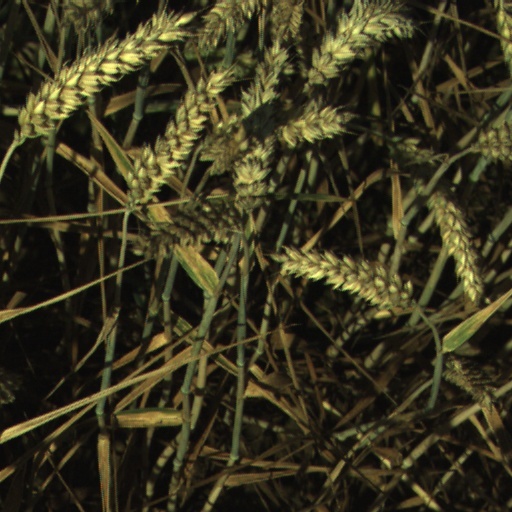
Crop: wheat